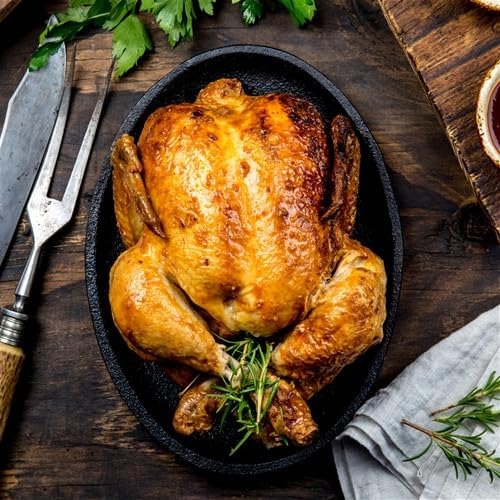
Item Name: Comeaux's Pork Stuffed Chicken
Bullet Point 1: Ingredients: Chicken, Pork, Cooked Rice, Pork Liver, Water, Frozen Vegetable Blend (Onions, Celery, Red Peppers, Green Peppers, Parsley), Salt, Red Pepper, Paprika, Dehydrated Green Onions, Cajun Creole Seasoning (salt, cayenne pepper, black pepper, garlic, onion, celery, and other spices). Black Pepper, Dehydrated Parsley, in a Pork Casing.
Bullet Point 2: Cooking Instructions: Defrost & remove Chicken from bag. Preheat to 375 deg. Bake in non-stick baking dish covered for 1 hour. Remove lid, brown till golden, serve.
Product Description: 4 lb - Partially Deboned Chicken seasoned and stuffed with our special Pork Dressing. A great, easy to prepare meal for you family, ready for the oven. Just add sides!
Value: 1.0
Unit: Count

Price: 41.38